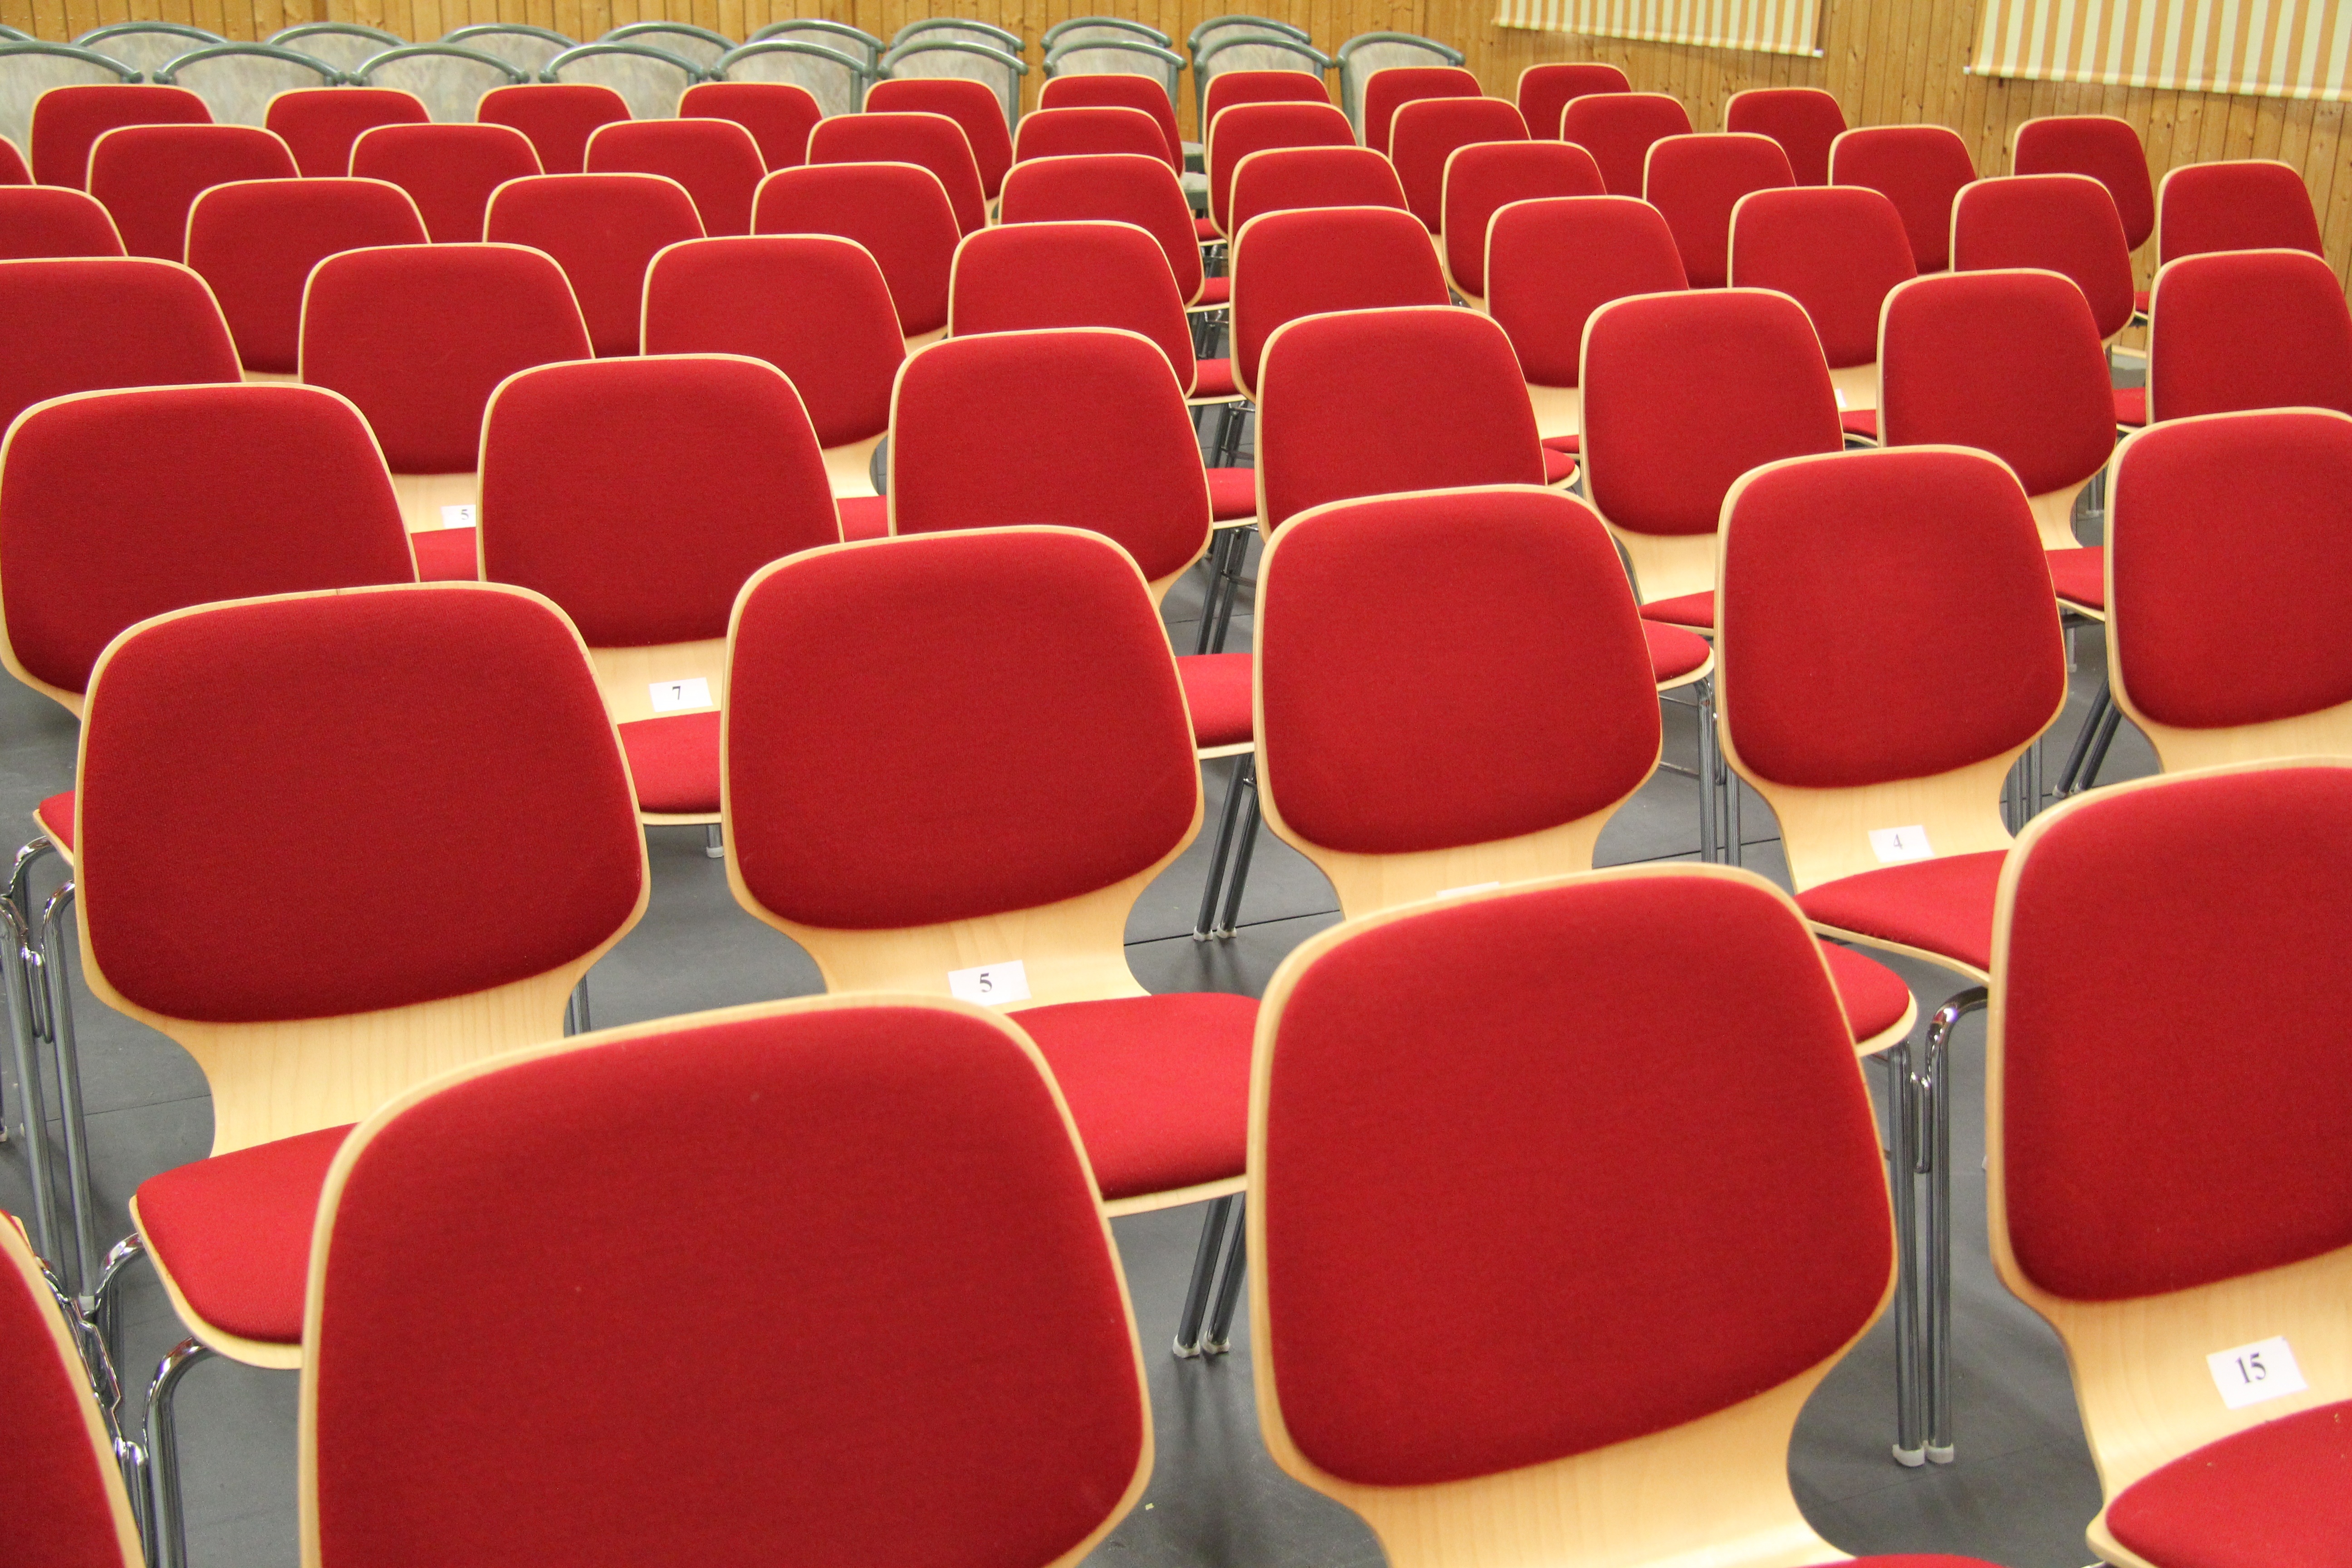
auditorium, chair, seating, seat, old, red, furniture, room, season, grandstand, classroom, sit, chairs, festival, folding chair, cinema, theater, break, seats, event, gastronomy, rows of chairs, audience stands, rows of seats, numbering, reservation, movie theater, chair circle, commemorative event, red chairs, folding chairs, conference hall